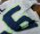
Number: 6